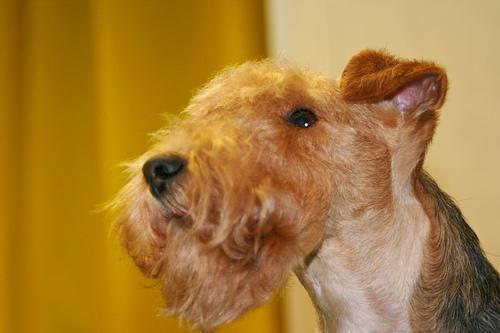
Lakeland_terrier